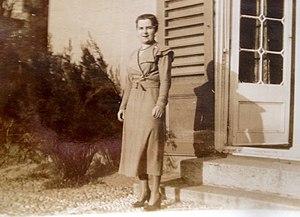
Dolly Robinson est une artiste et une designer de théâtre irlandaise.